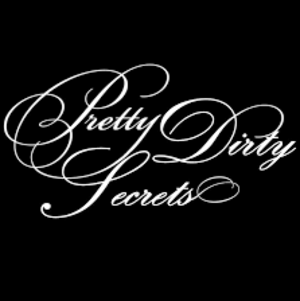
Logo de la série.
Pretty Dirty Secrets est web-série américaine en 8 épisodes de 1 à 3 minutes, créée par I. Marlene King et diffusée entre le 28 août 2012 et le 16 octobre 2012 sur le site internet d'ABC Family.